Yaba College of Technology

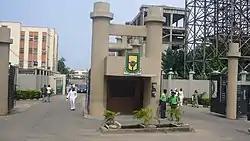
Yaba College of Technology Gate

Yaba College of Technology has eight schools and thirty-four academic departments with a total of sixty-four accredited programmes, across ND, HND and Post-HND levels. The college also offers certificate courses.